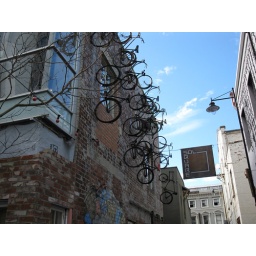
The bikes stayed on the wall in SOL square